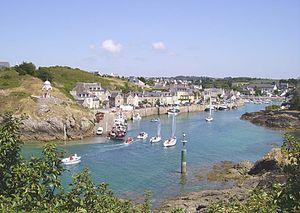
Dahouët est un petit port breton situé sur la commune de Pléneuf-Val-André. La route menant à cette commune depuis Lamballe descend doucement dans ce port, passant au pied même du moulin à marée avant de se subdiviser d'une part vers la station balnéaire du Val-André et d'autre part vers le centre-bourg de Pléneuf.